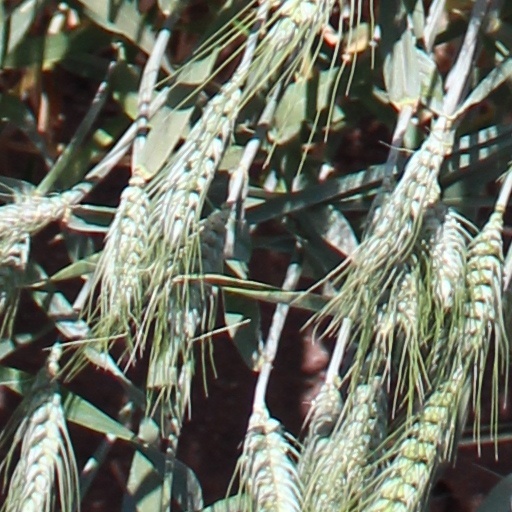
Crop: wheat